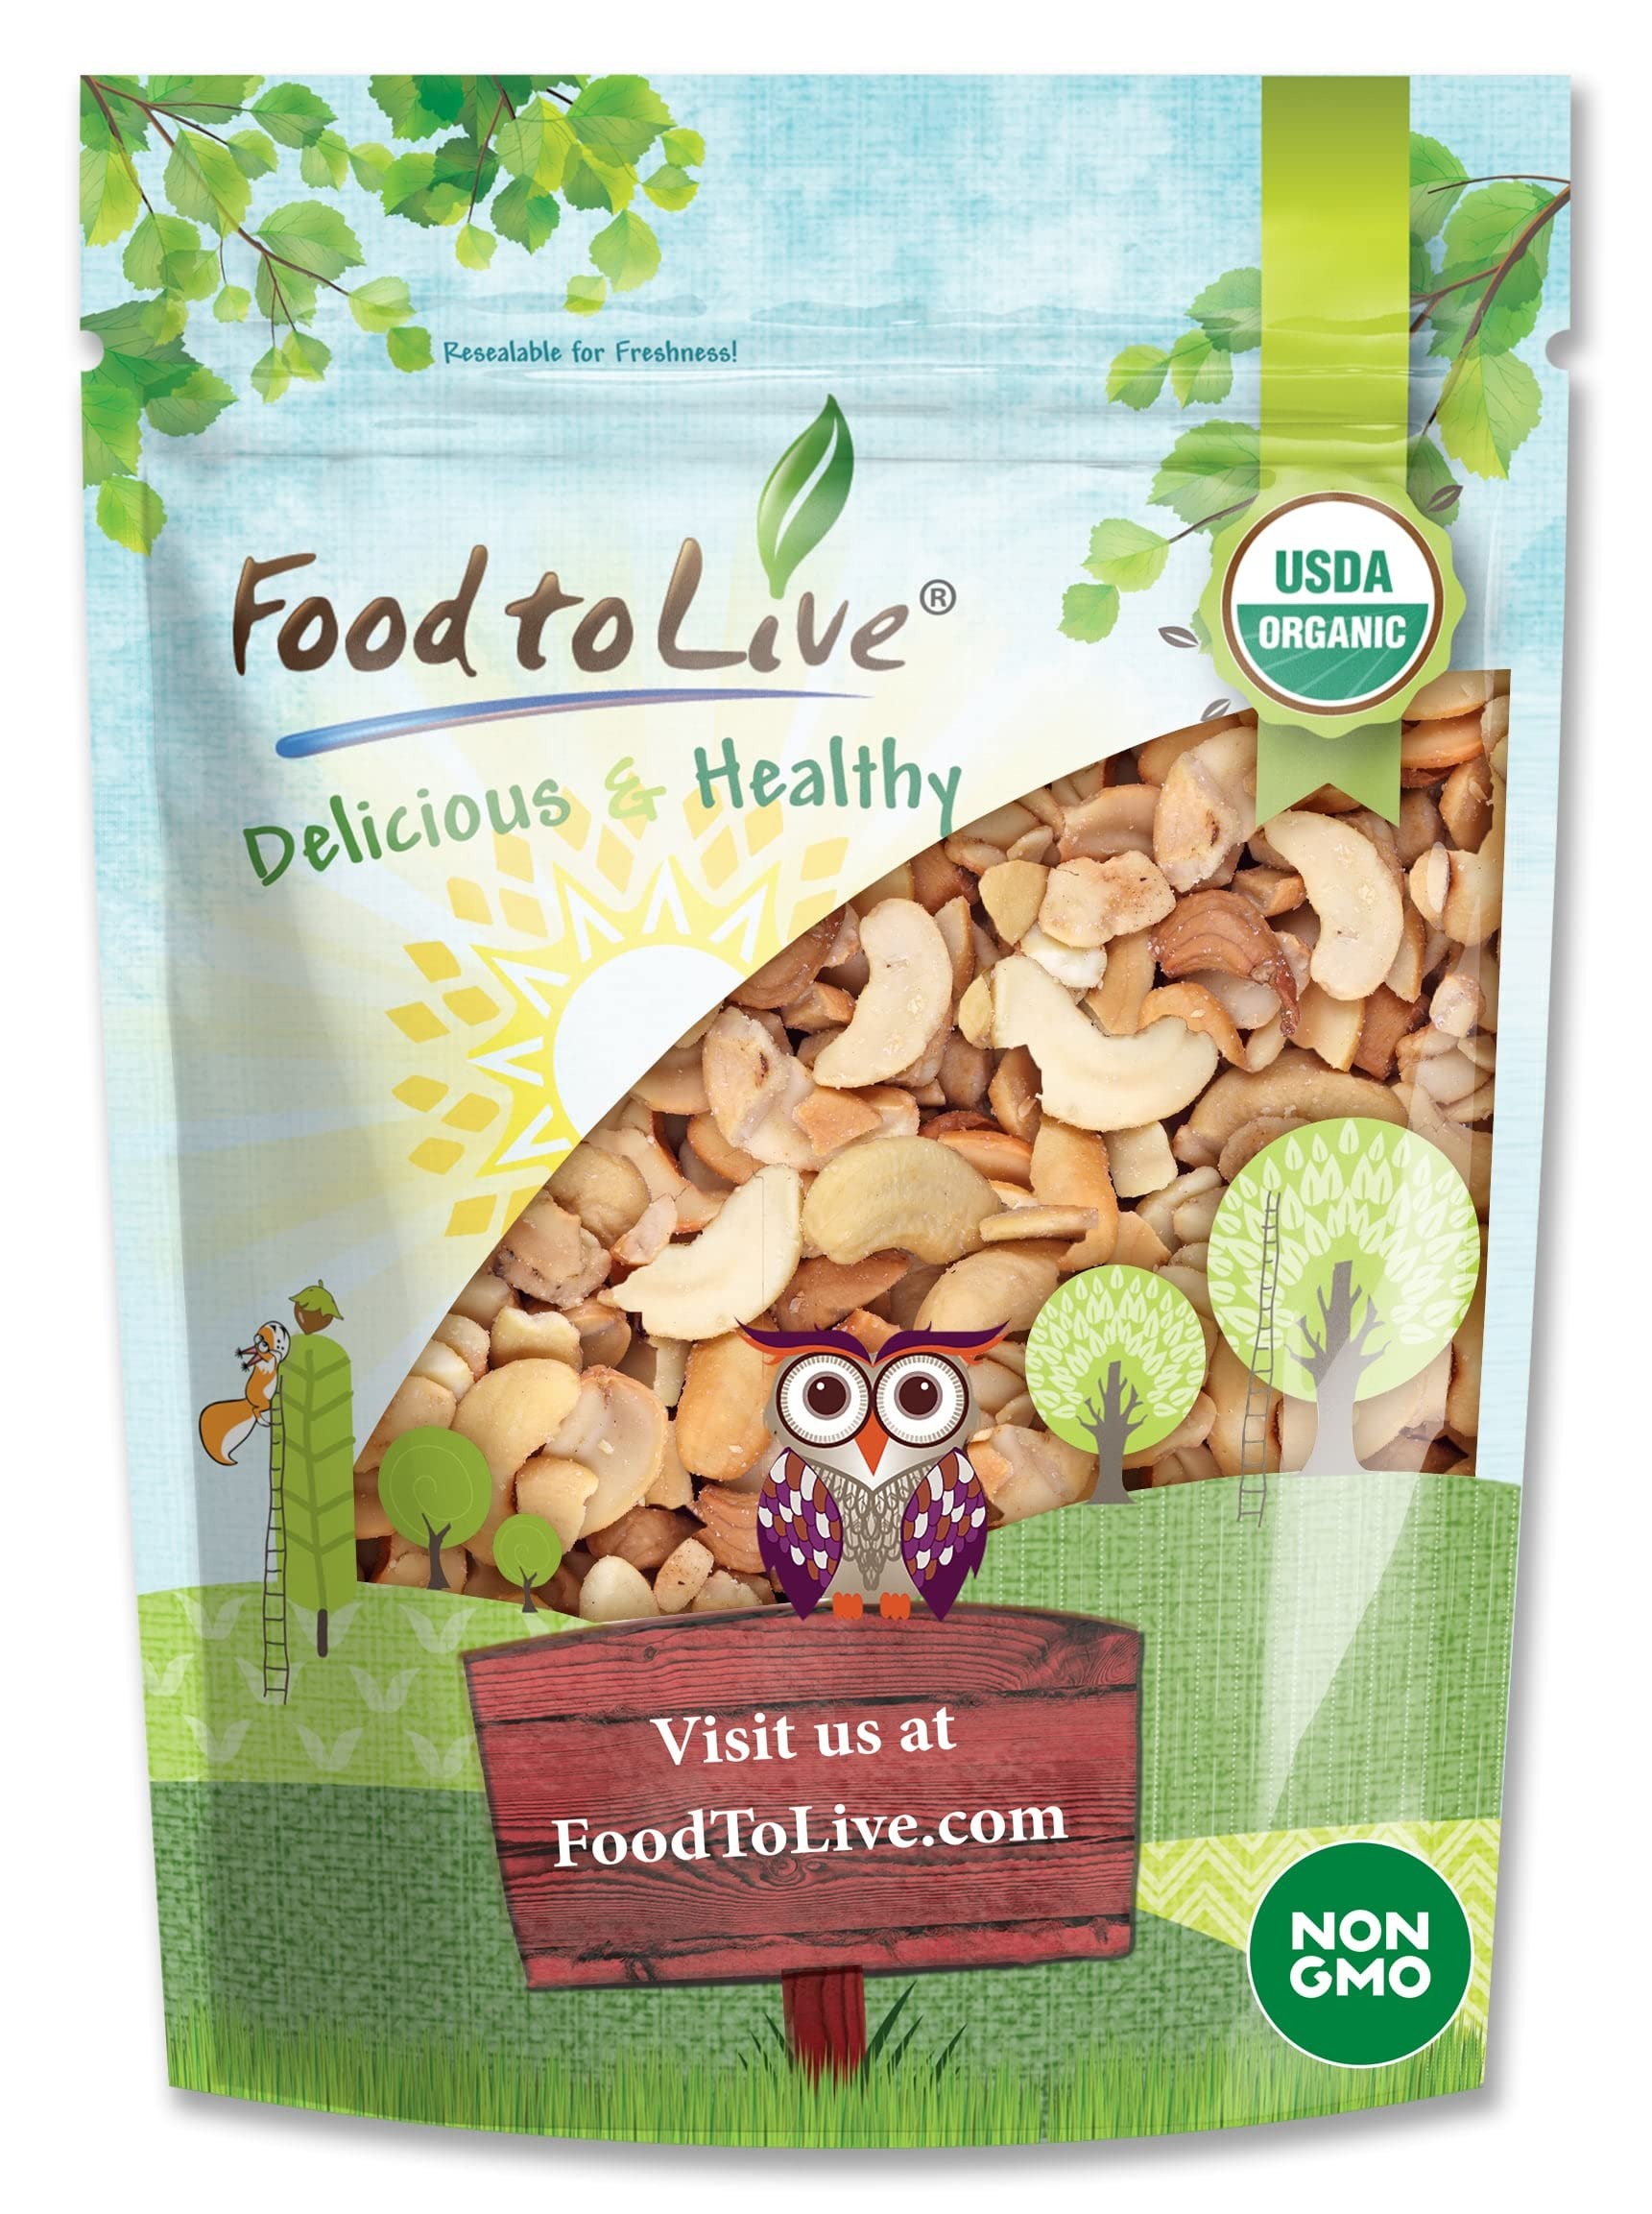
Item Name: Organic Dry Roasted Cashew Halves and Pieces with Himalayan Salt, X Pounds – Oven Roasted Nuts, Lightly Salted, No Oil Added, Vegan Snack, Keto, Kosher, Bulk. High in Protein. Great for Baking
Bullet Point 1: ✔️ ORGANIC, NON-GMO AND VEGAN: Dry Roasted Cashew Halves and Pieces with Himalayan Salt by Food to Live is an Organic and Vegan product that doesn’t contain trans-fat or cholesterol.
Bullet Point 2: ✔️ OVEN ROASTED, NO OIL, LIGHTLY SALTED: These Cashew Halves and Pieces are gently toasted in an oven without using oil, so you won’t get extra fat. They are also lightly coated with mineral-rich Himalayan Pink Salt.
Bullet Point 3: ✔️ HIGHLY NUTRITIOUS: Cashew Pieces are an amazing source of fiber, plant protein, good fats, powerful antioxidants, Omega 3, Vitamin B6, and many essential minerals such as Copper, Phosphorus, Magnesium, Zinc, Thiamine, Iron, and Selenium.
Bullet Point 4: ✔️ KETO & PALEO SNACK: Organic Dry Roasted Salted Cashew Halves and Pieces make a great grab-n-go snack that you can take with you to work, hike, walk, long road trip and enjoy on Keto and Paleo diet.
Bullet Point 5: ✔️ SUPER VERSATILE, PASTRY INGREDIENT: Crushed Cashews are much more than just a snack. Sprinkle them over salads, pasta, process these nuts into butter, add them to your oatmeal, granola, and use in baked goodies.
Product Description: We know that finding a savory snack that is not only delicious but also nutritious is not an easy task, however, Food to Live has something that fits both criteria. Our Salted and Roasted Organic Cashew Halves and Pieces are produced by carefully toasting nuts in an oven without using oil. These nuts are also lightly coated with Himalayan Pink Salt which is lower in sodium than regular table salt. Note that these nuts have been broken into halves and pieces, but you will see that it is actually super convenient for many reasons. How to use Organic Cashew Pieces Roasted Salted Oven Roasted Organic Cashew Halves and Pieces have a super crunchy texture and a rich creamy, slightly sweet flavor which is enhanced by Himalayan Pink Salt. They make a perfect snack to munch on when you are craving something savory. Enjoy Organic Dry Roasted Salted Cashew Halves and Pieces straight from the bag or add them to your favorite trail mix and snack on the go, at work, on a plane, hike, and a picnic. Besides, you can sprinkle these nuts over grain bowls, pasta, salads, oatmeal, granola, ice cream, or grind them into butter and spread over bread. Furthermore, Organic Cashew Halves Roasted Lightly Salted make an amazing addition to baked goodies such as cakes, cookies, tarts, muffing, and bread. Organic Roasted Salted Cashew Halves and Pieces Nutritional Profile Nuts are an important part of a balanced diet since they are packed with many nutrients and roasted cashews are not an exception. There are only insignificant differences in the Nutrition Facts of Raw vs Roasted Cashews, so if you prefer the taste of toasted nuts, you shouldn’t be worried about losing on nutrients. Organic Dry Roasted Cashew Pieces and Halves with Salt are loaded with dietary fiber, protein, good fats, potent antioxidants namely polyphenols and carotenoids as well as many essential minerals including Zinc, Copper, Magnesium, Iron, Phosphorus, Selenium, and Thiamine. Organic Roasted Salted Whole Cashew Pie
Value: 1.0
Unit: Count

Price: 10.35